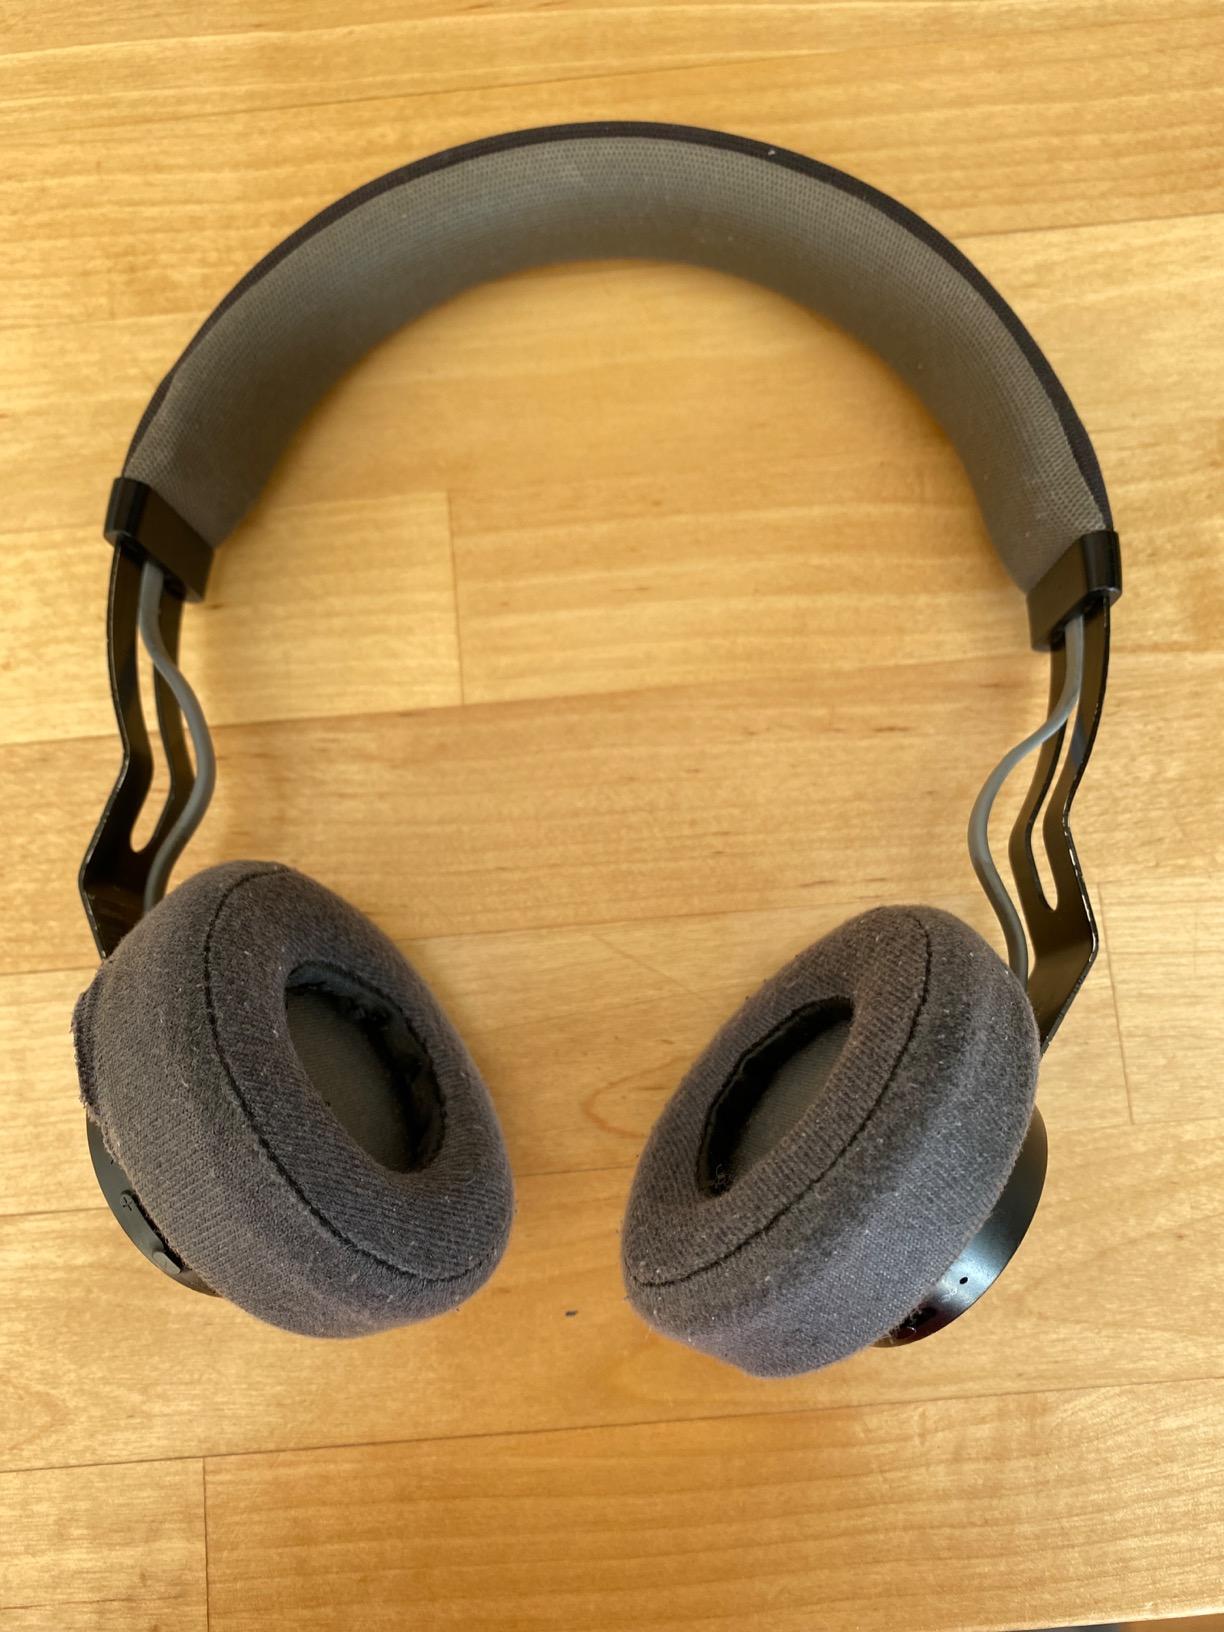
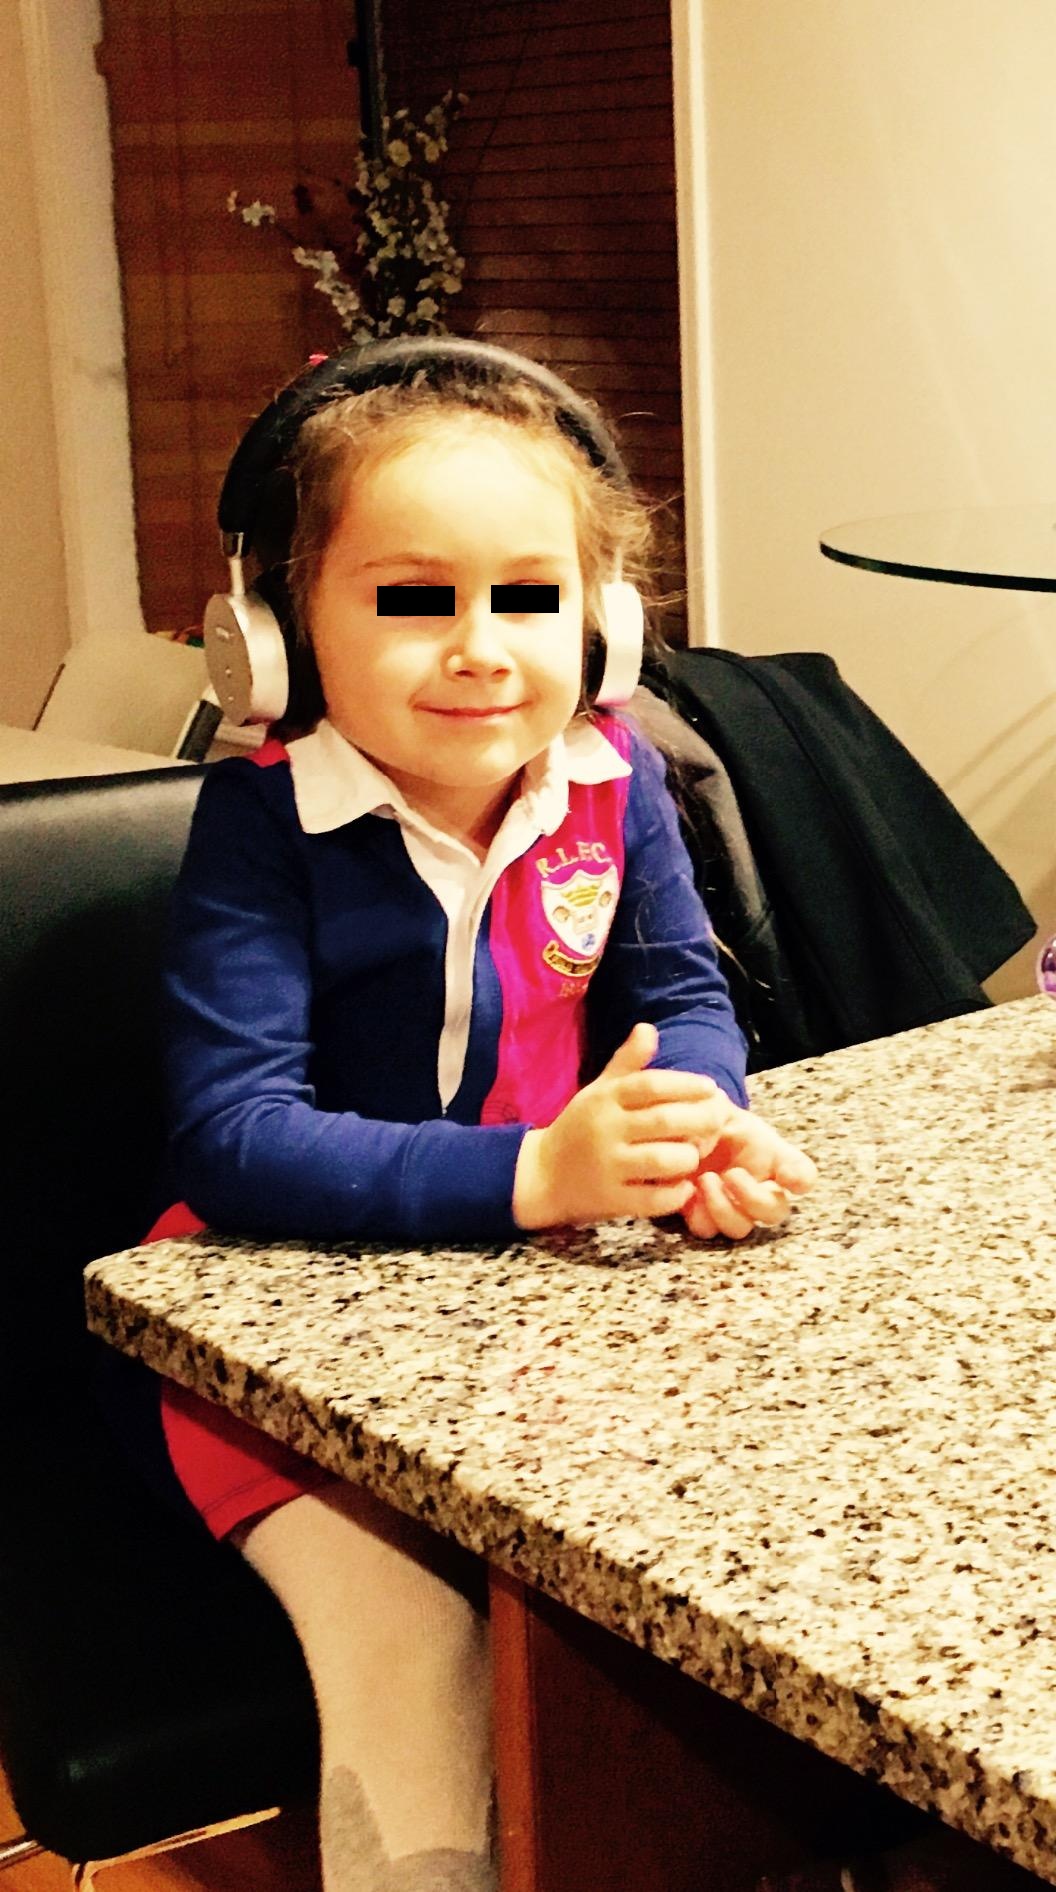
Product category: headphones
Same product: no